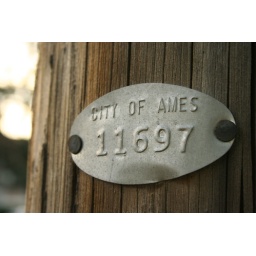
A &amp;quot;City of Ames&amp;quot; plaque on a telephone pole in the neighborhood.